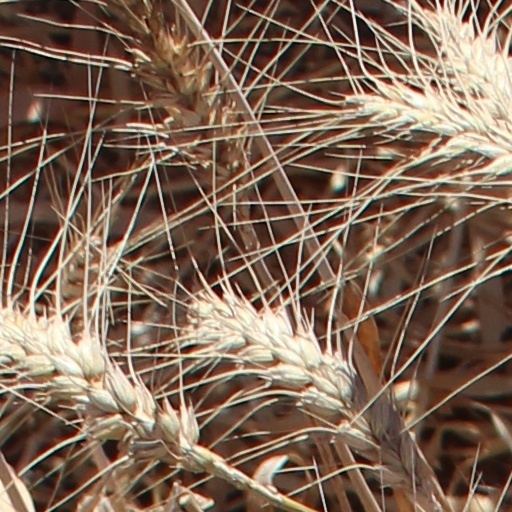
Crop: wheat